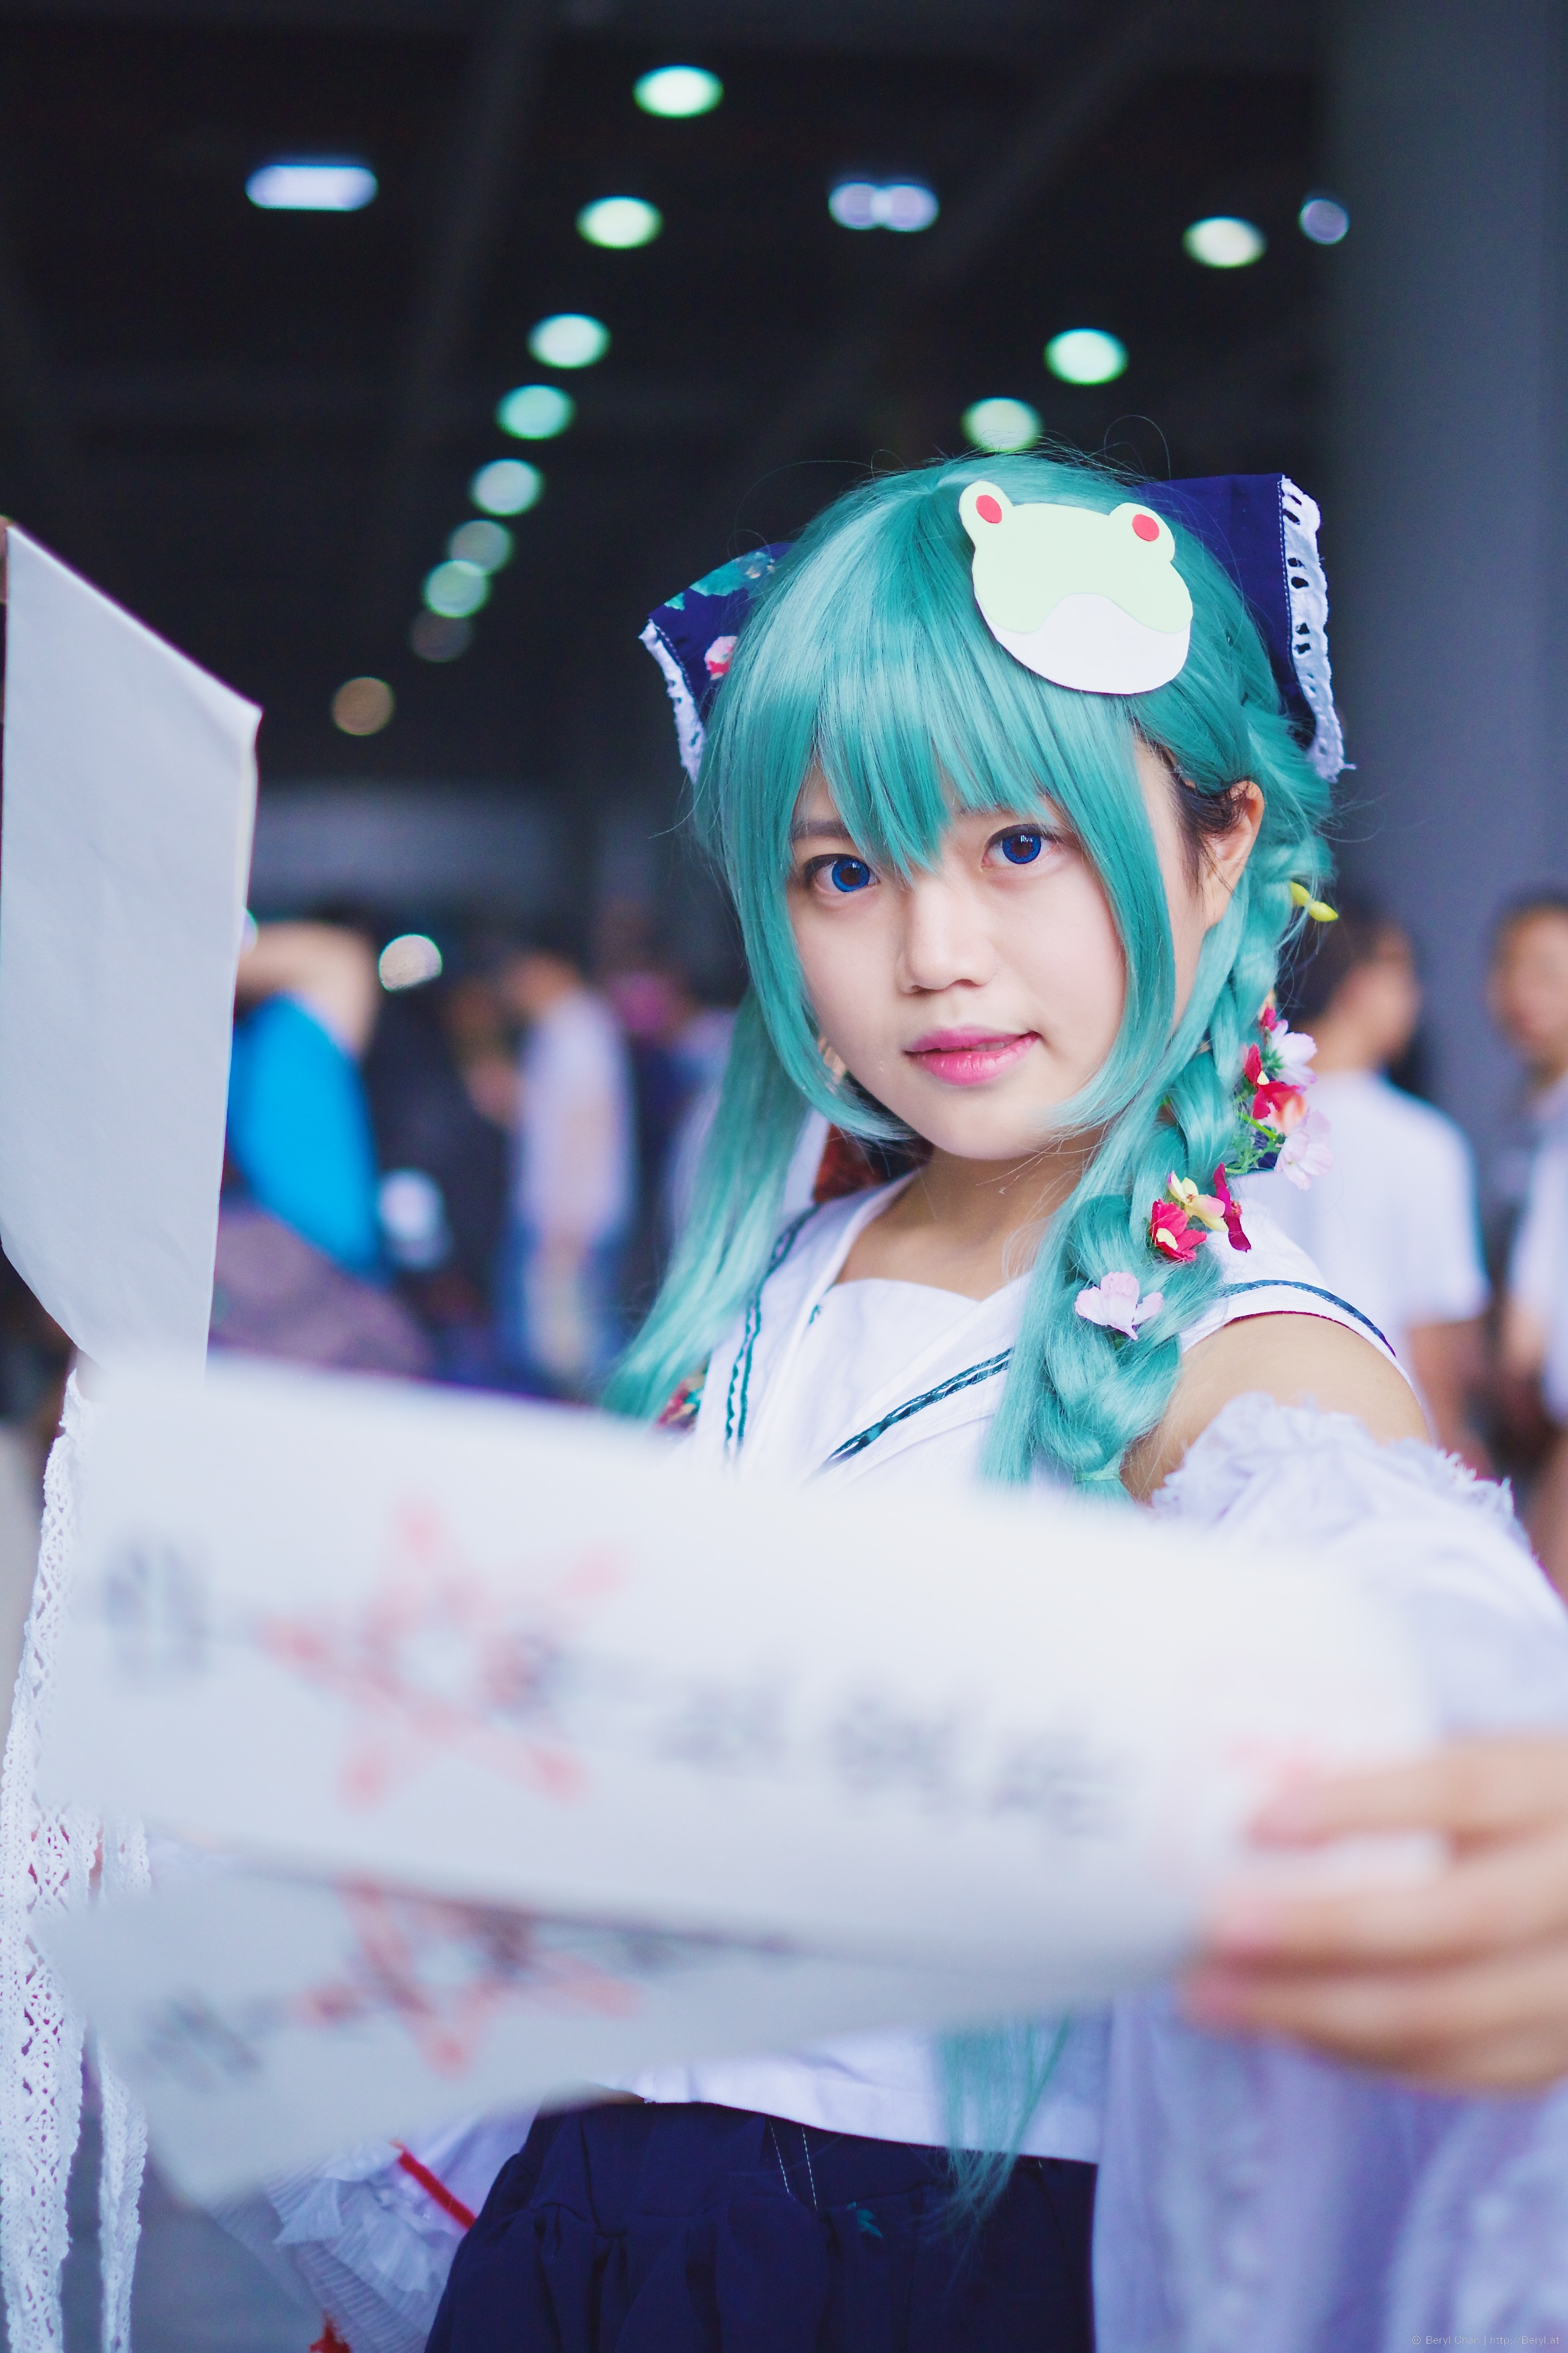
cold, bokeh, blur, girl, cute, fujifilm, portrait, colourful, blue, clothing, face, cosplay, 35mm, canton, soft, costume, china, anime, comiccon, mirrorless, finetuning, xe1